A Arte de Amar Bem

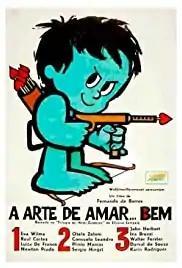

A Arte de Amar Bem (also known as A Arte de Amar... Bem) it is a Brazilian comedy film released in 1970, in three episodes, directed by Fernando de Barros.